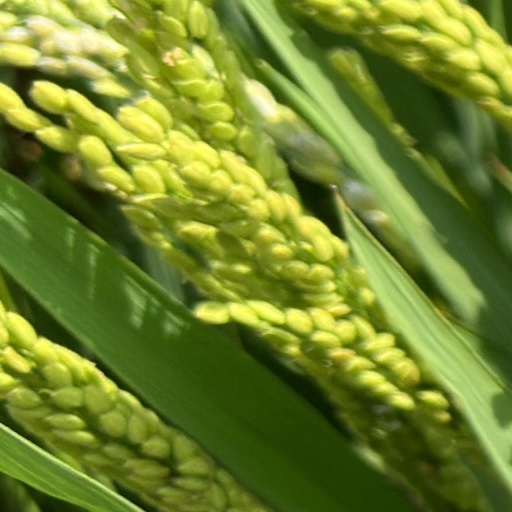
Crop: rice